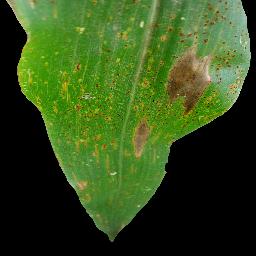
Label: Corn_(Maize)___Common_Rust